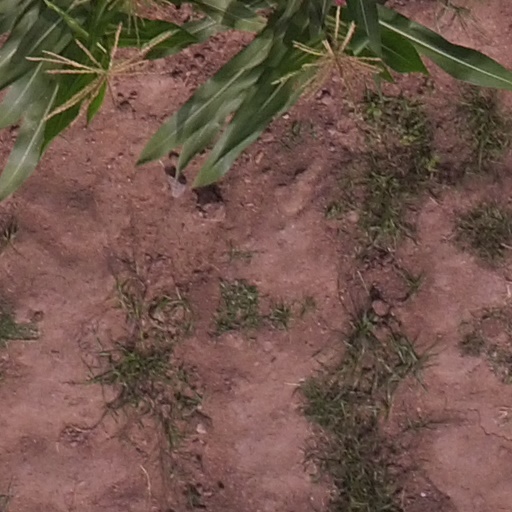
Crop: maize; corn